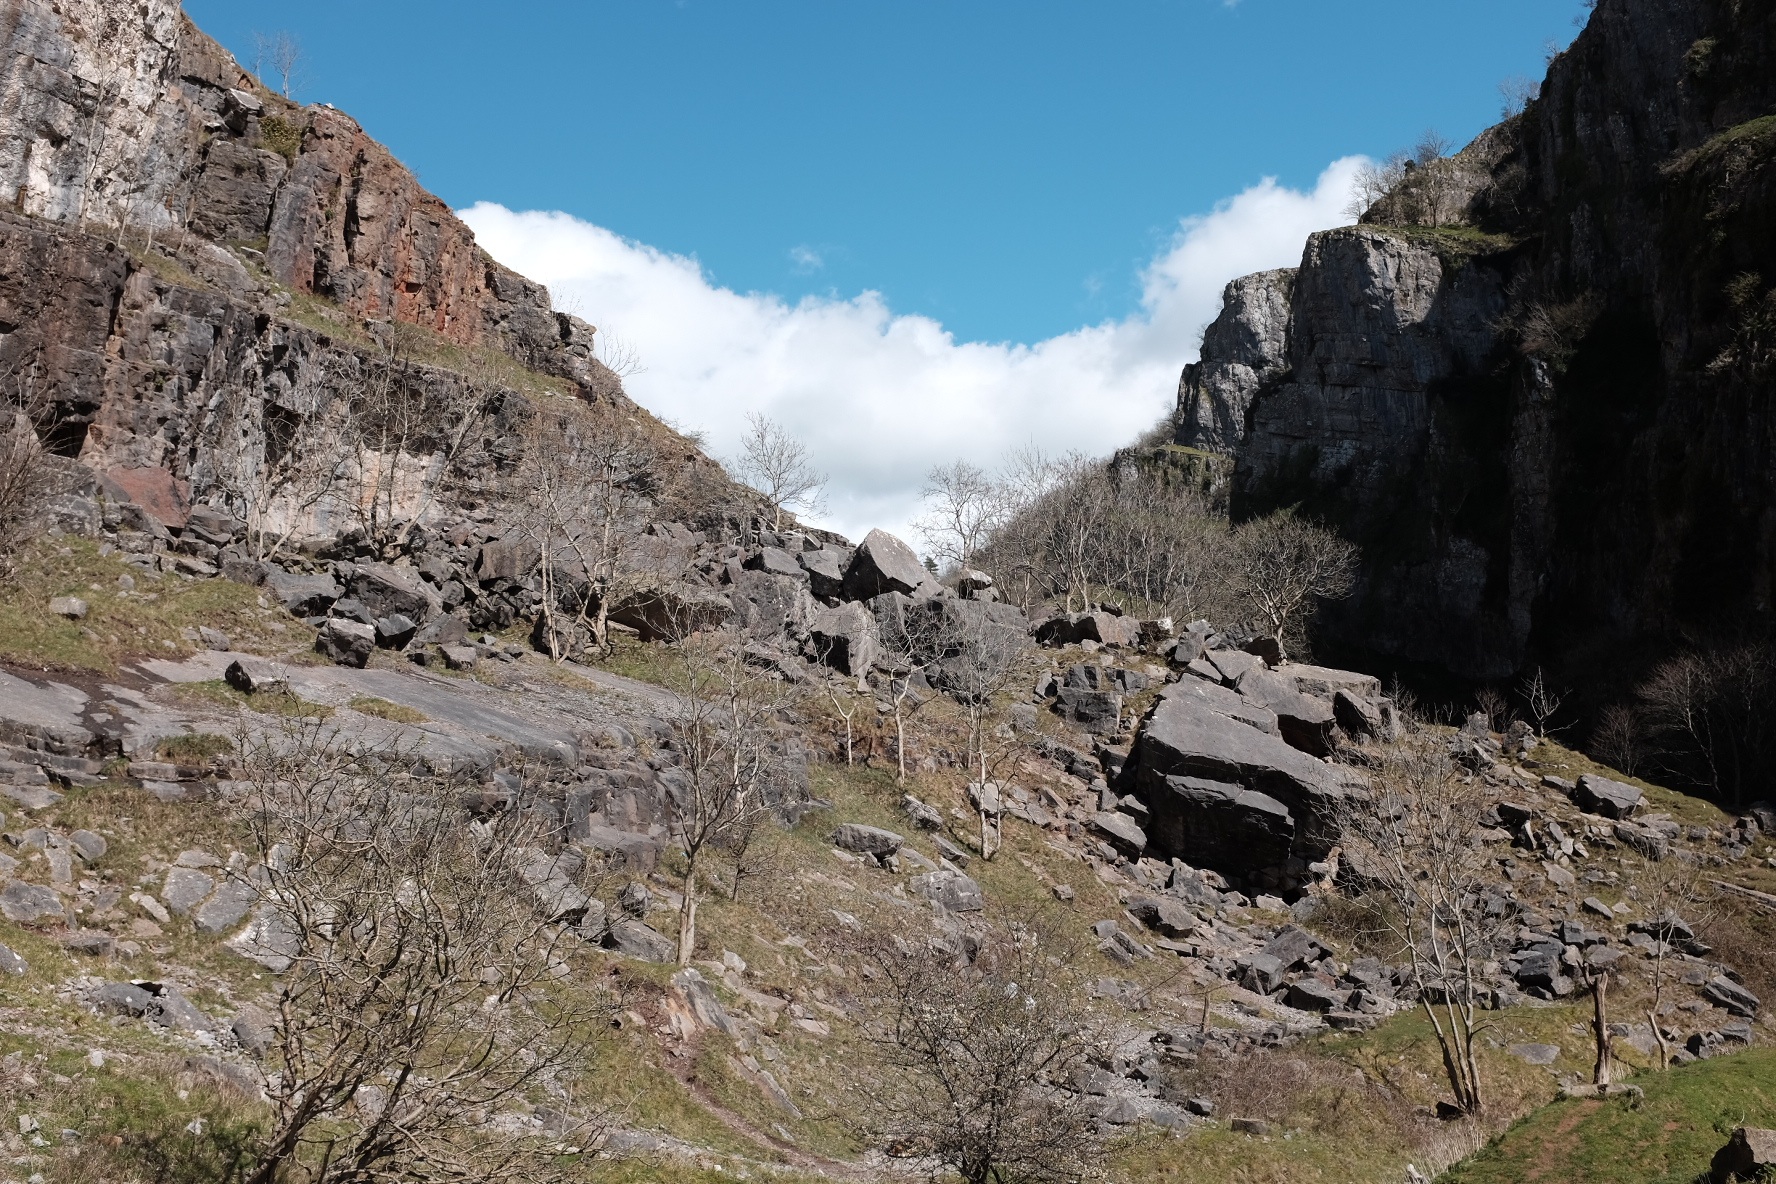
rock, wilderness, walking, mountain, hiking, trail, adventure, valley, mountain range, formation, cliff, terrain, ridge, geology, backpacking, badlands, plateau, wadi, landform, mountain pass, geographical feature, mountainous landforms, geological phenomenon